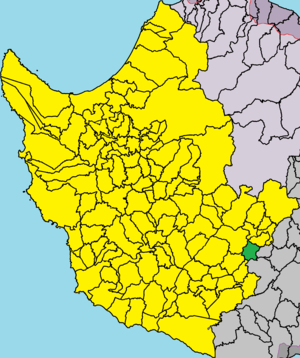
Kidási est un village de Chypre de plus de 11 habitants.